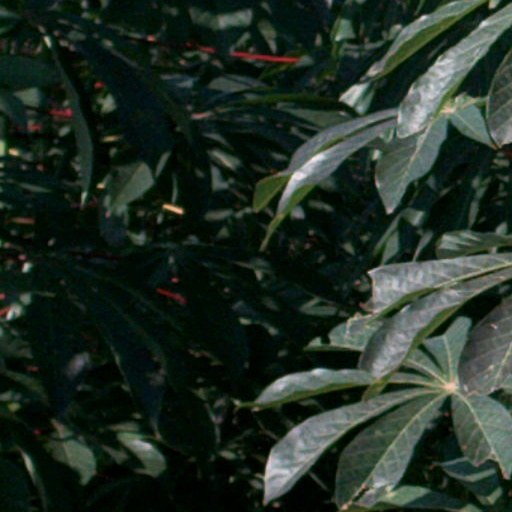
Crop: cassava